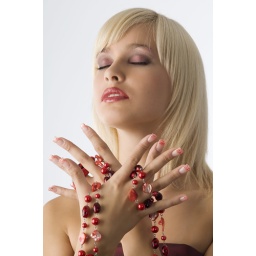
cute blond girl with glamor make up and red necklace around hands